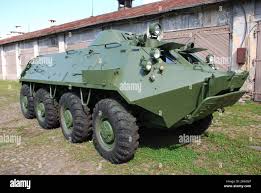
Label: BTR-60